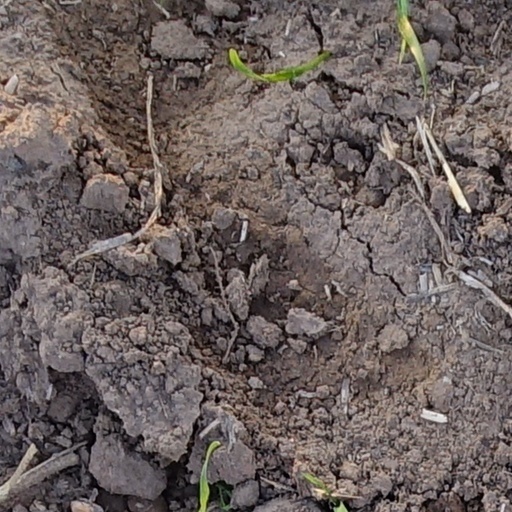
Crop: wheat